Jeppesen

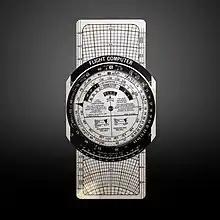
A Jeppesen Sanderson flight computer, on display at the MIT Museum.

The company was founded in 1934 by Elrey Borge Jeppesen, a pilot working for Varney Air Lines, who was the first to make aeronautical charts for pilots to navigate in flight. The information that he collected and the charts that he drew were at first only for personal use, but fellow pilots quickly saw the benefits of using these charts, and Jeppesen started selling copies of his chart book for $10. Other pilots started to collect data on their own routes and gave it to Jeppesen for him to include in his navigation book. Jeppesen's wife, former flight attendant Nadine Jeppesen, was also important to the company's early years.